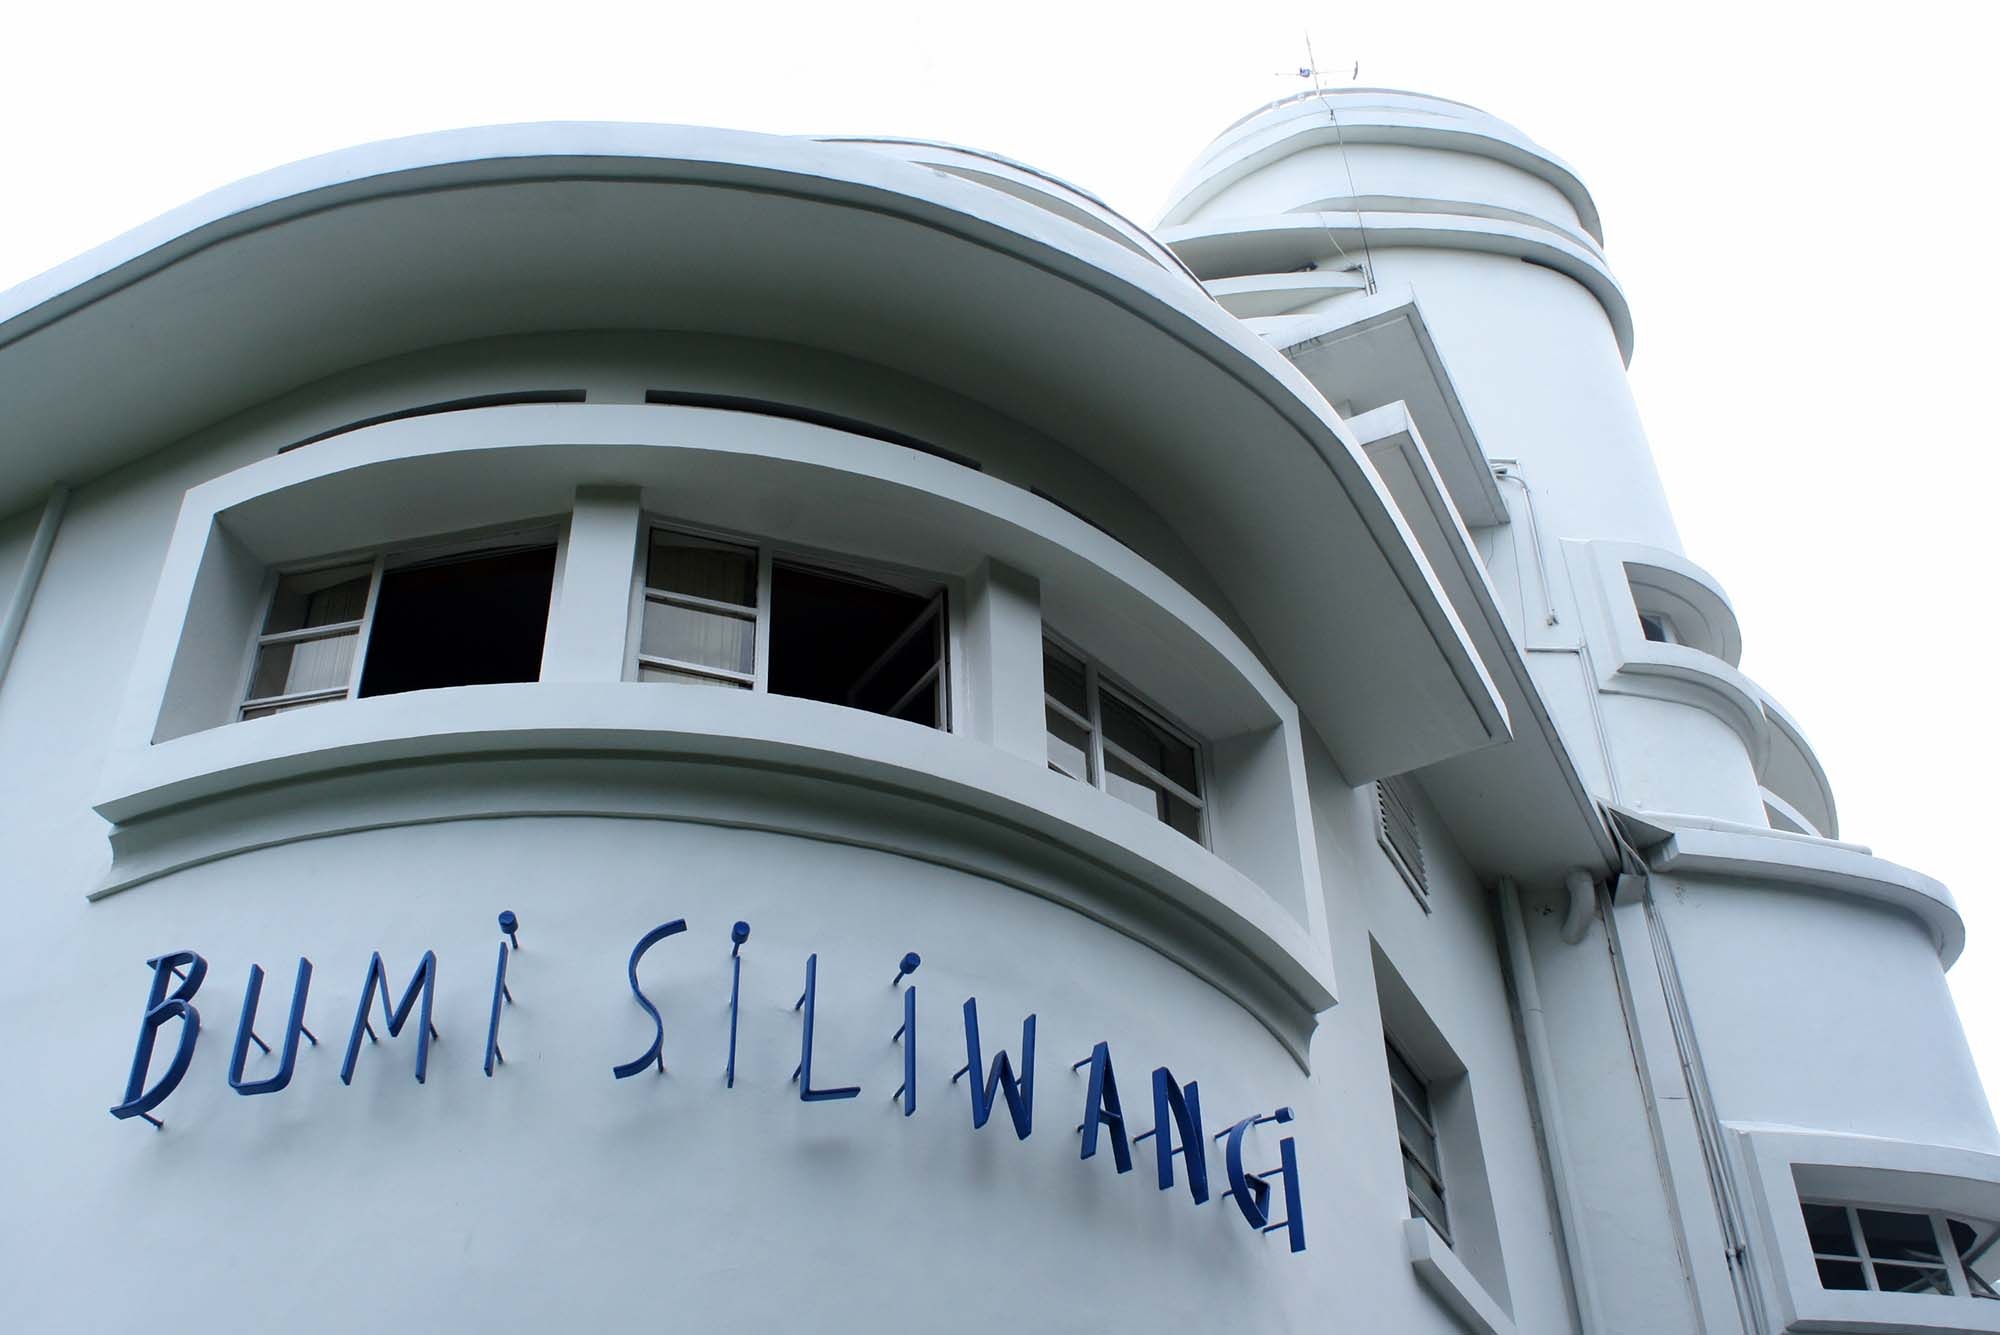
architecture, building, facade, art deco, indonesia, bandung, historical building, vila isola, heritage building, najip, indonesia university of education